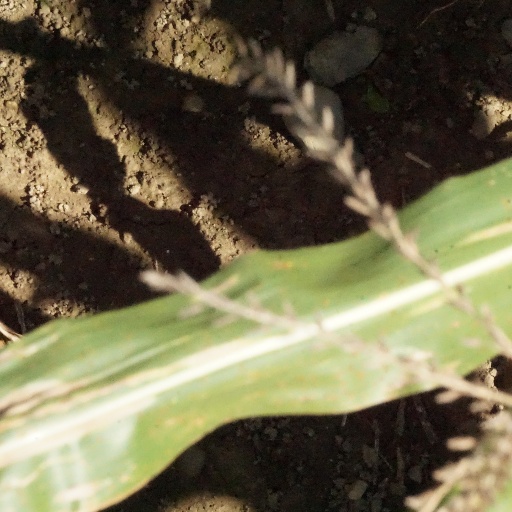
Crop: maize; corn